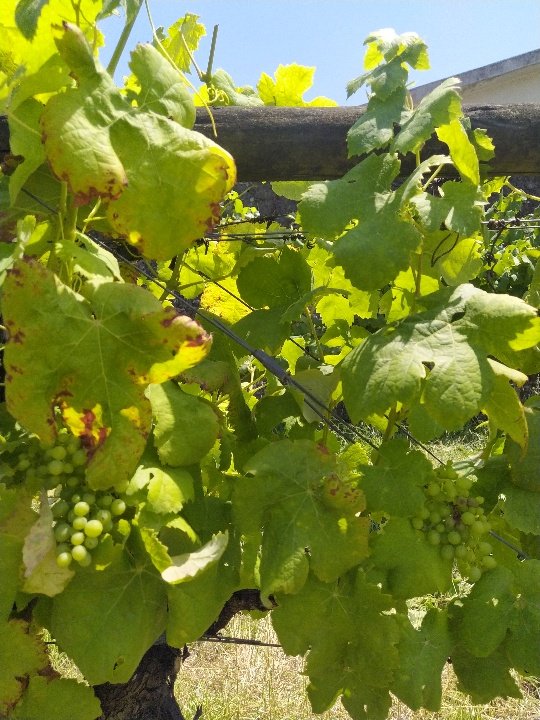
Berries visible: 0
Grape clusters: 0